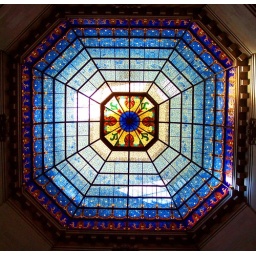
Stained glass window under the dome of the Indiana State Capitol building